Phú Xuân

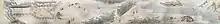
Nguyen lords's mansion in Phú Xuân

In 1592, the Mạc dynasty was forced to flee to Cao Bằng and the Lê emperors were enthroned as "de jure" Vietnamese rulers under the leadership of Nguyễn Kim, the leader of Lê Dynasty loyalists. Later, Kim was poisoned by a Mạc Dynasty general which paved the way for his son-in-law, Trịnh Kiểm, to take over the leadership. Kim's eldest son, Nguyễn Uông, was also assassinated in order to secure Trịnh Kiểm's authority. Nguyễn Hoàng, another son of Nguyễn Kim, feared a fate like Nguyễn Uông's so he pretended to have mental illness. He asked his sister Ngoc Bao, who was a wife of Trịnh Kiểm, to entreat Kiểm to let Hoàng govern Thuận Hóa, the furthest south region of Vietnam at that time.